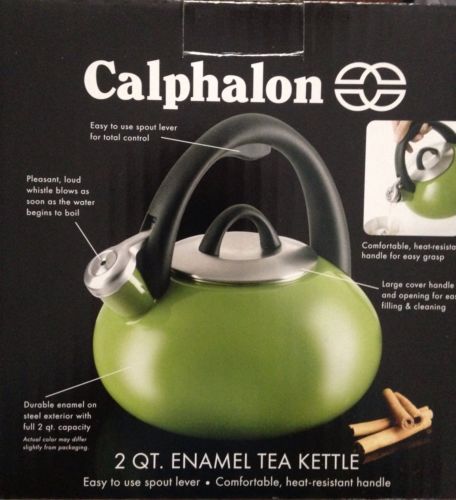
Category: kettle